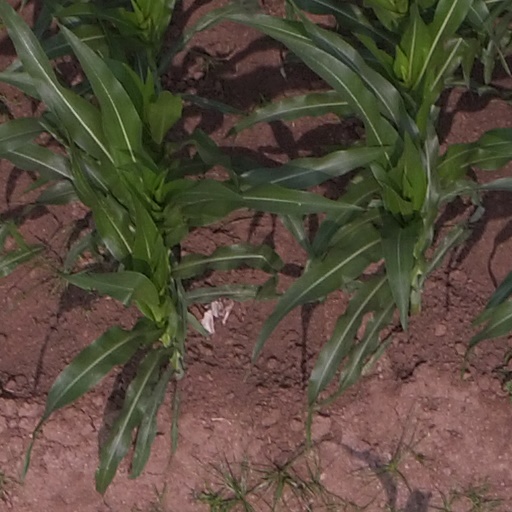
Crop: maize; corn